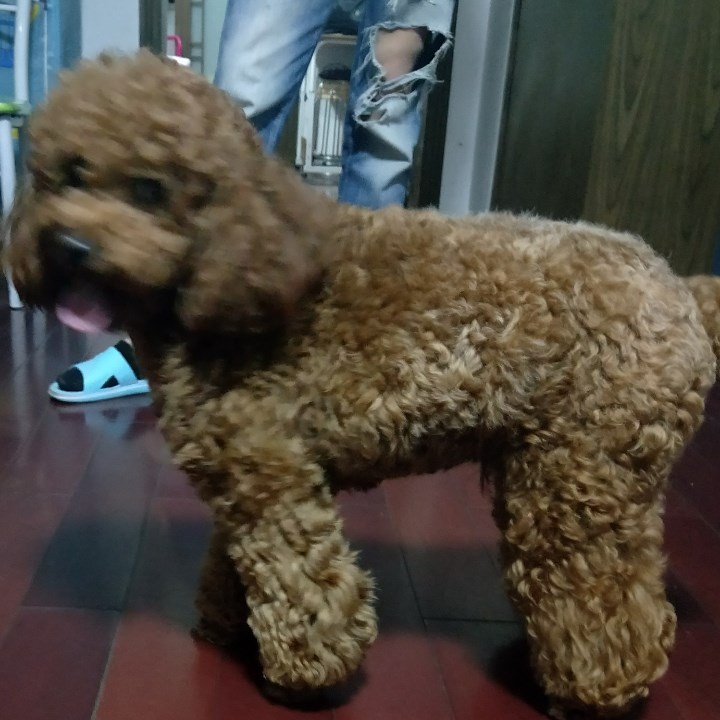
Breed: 7449-n000128-teddy